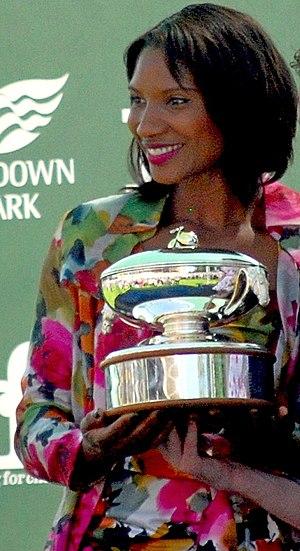
Denise Lewis, née le 27 août 1972 à West Bromwich, est une athlète britannique, pratiquant l'heptathlon.